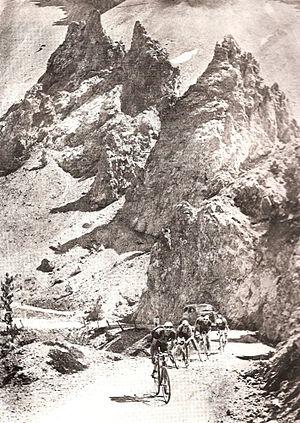
Les échappés pendant la 9e étape du Tour de France 1936
Le col d'Izoard, ou col de l'Izoard, est situé dans les Hautes-Alpes, au nord-ouest du massif du Queyras, à une altitude de 2 362 m. Il relie Briançon, au nord-ouest, à Château-Ville-Vieille, au sud-est. La route D 902 qui le franchit est fermée à la circulation automobile de novembre à mai-juin entre les hameaux de Brunissard sur la commune d'Arvieux, et Le Laus sur la commune de Cervières.